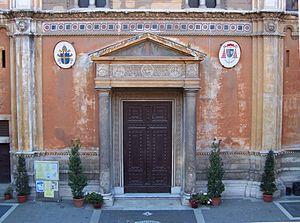
Un titre cardinalice est un titre rattachant symboliquement chaque cardinal de l'Église catholique romaine au clergé romain et donc au clergé du pape, évêque de Rome.